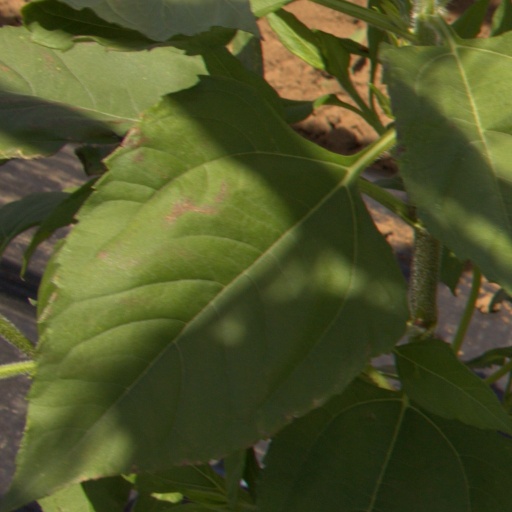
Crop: Jerusalem artichoke